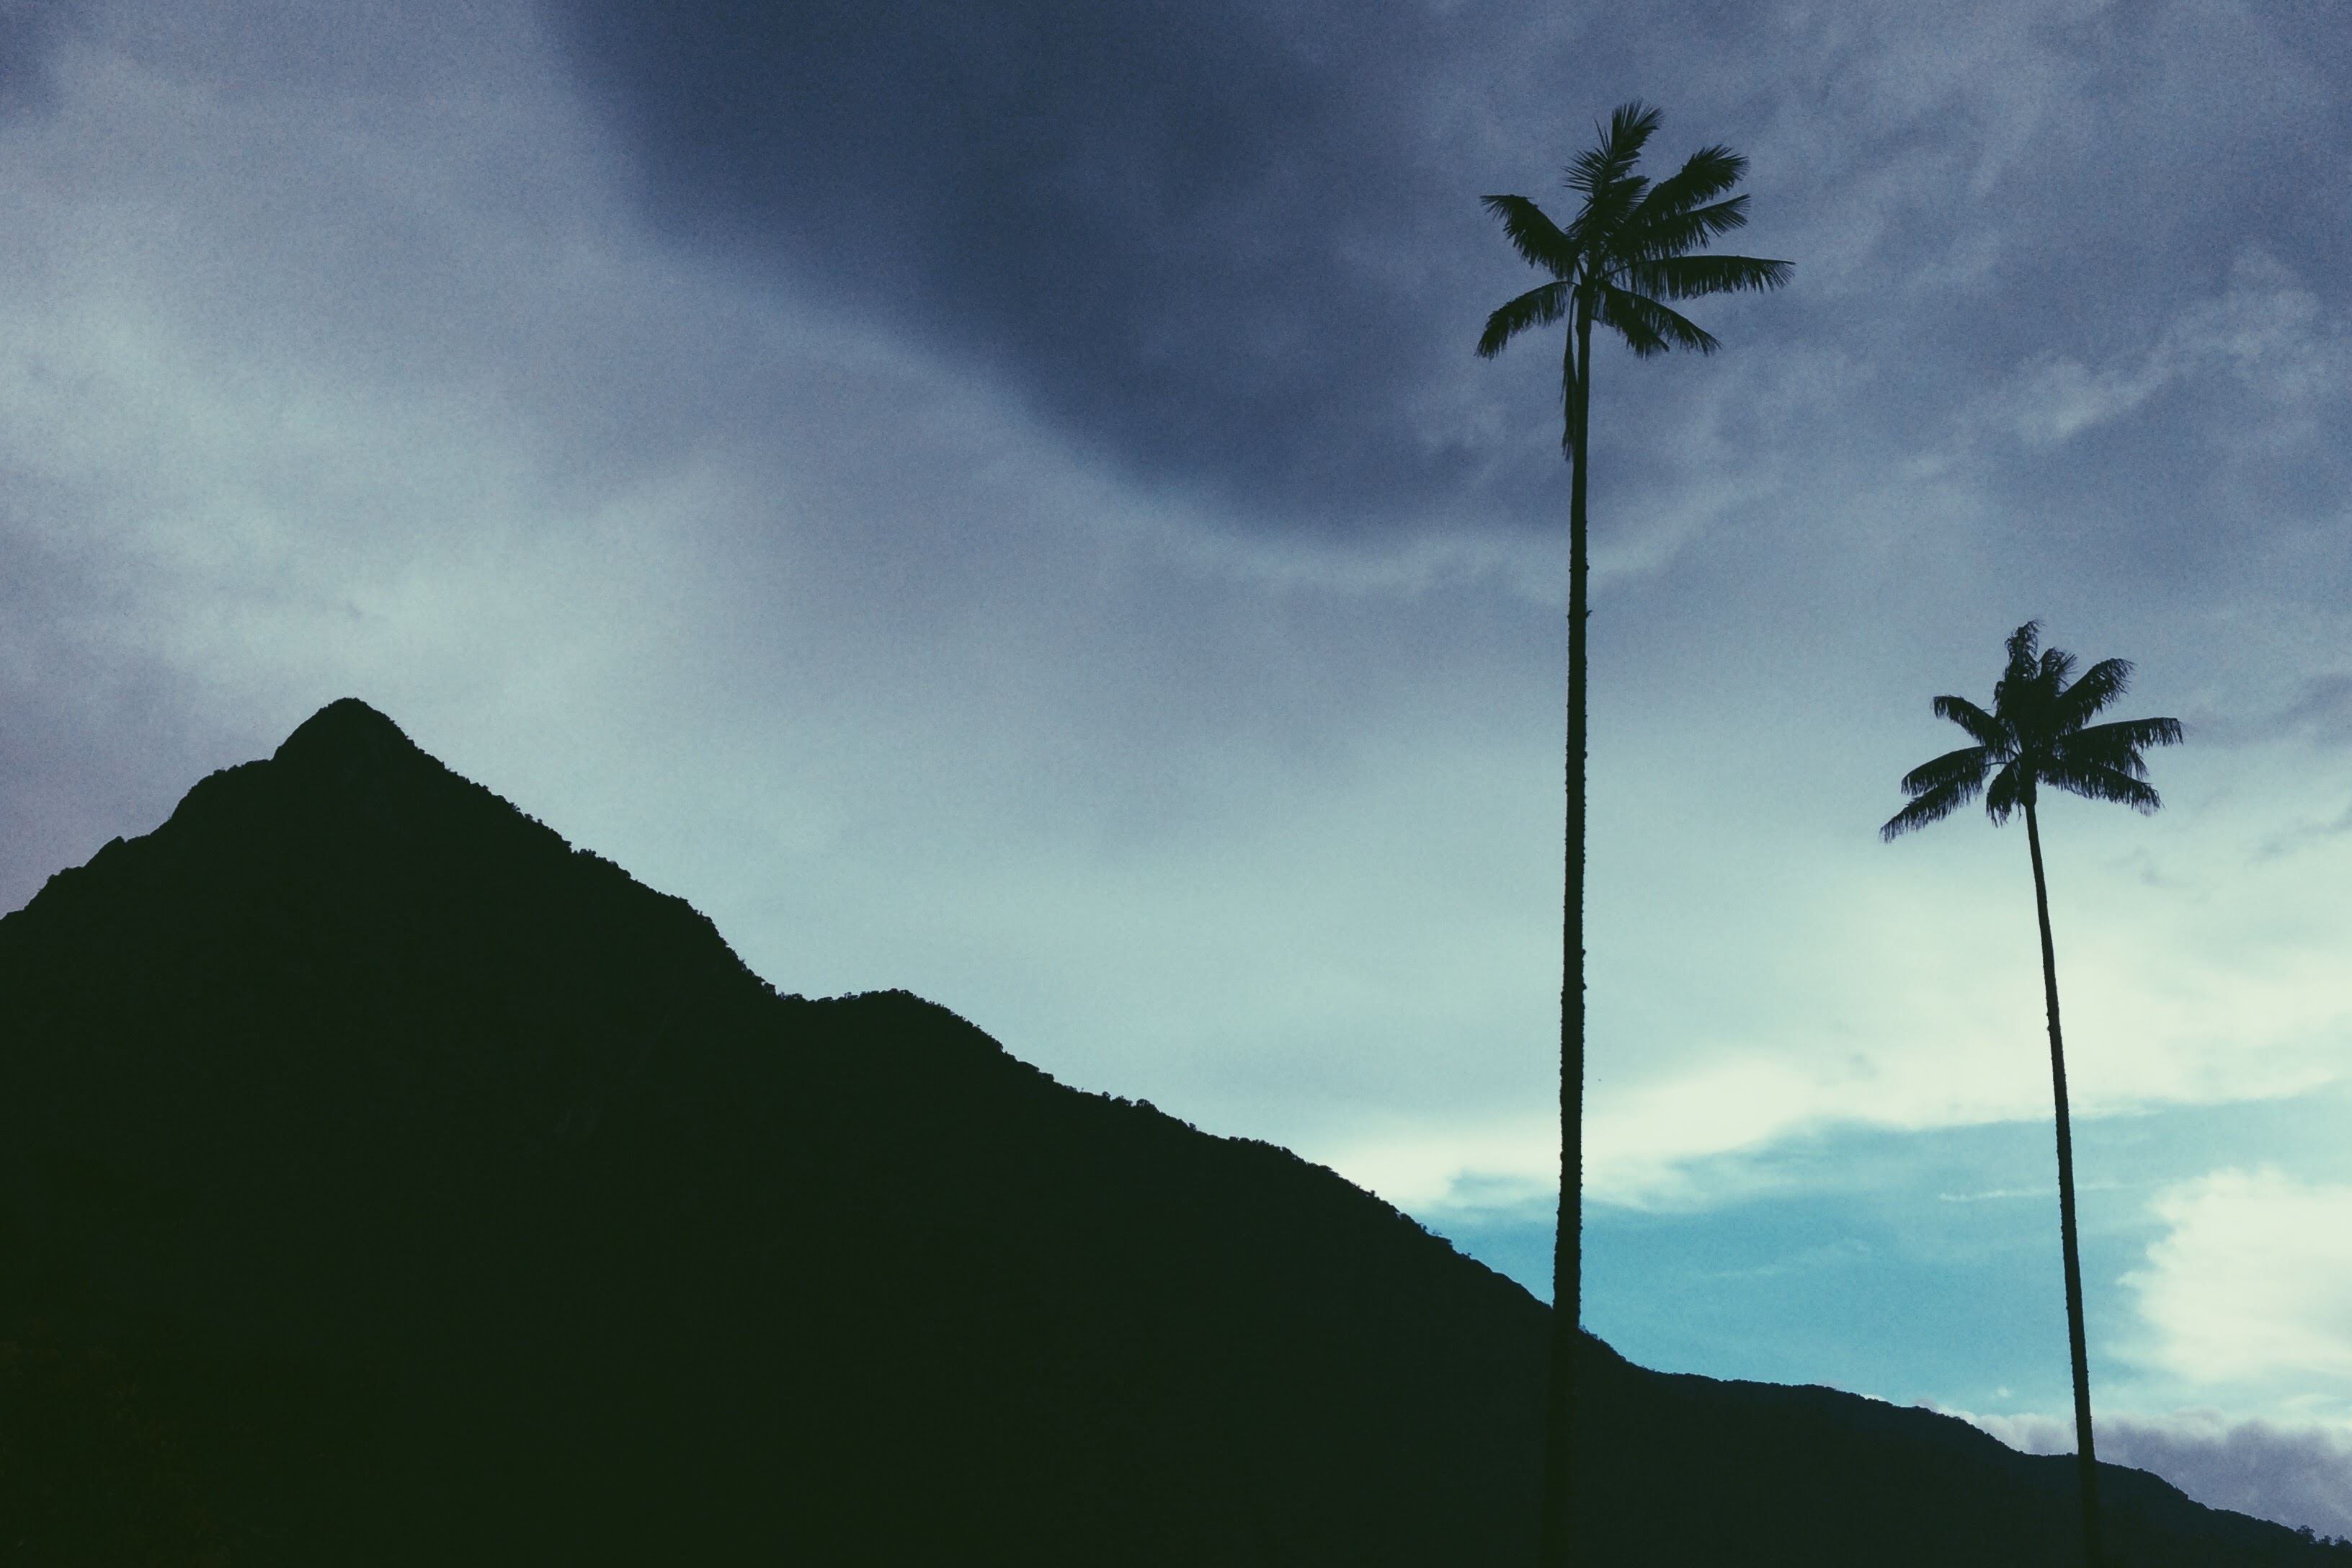
landscape, tree, nature, mountain, cloud, sky, sunlight, leaf, hill, wind, dawn, mountain range, dusk, paradise, palm, tranquil, scenic, tropical, scenery, weather, palmtree, clouds, south america, exotic, palm trees, ecosystem, colombia, atmospheric phenomenon, mountainous landforms